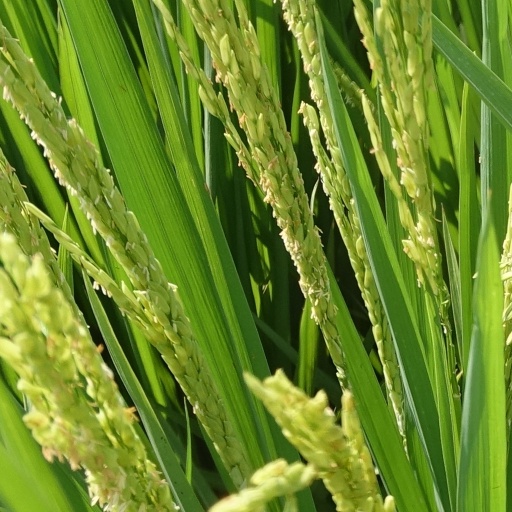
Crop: rice